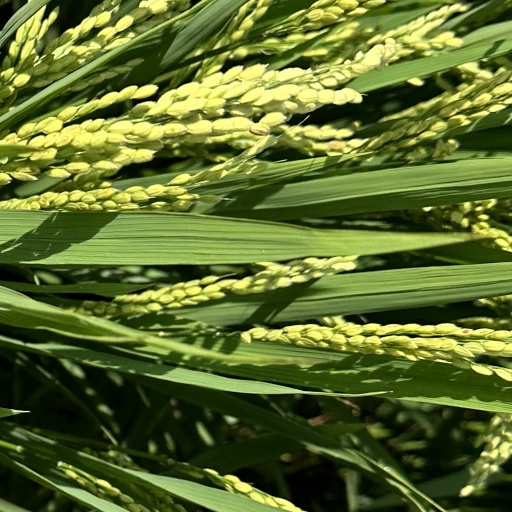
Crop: rice